Dresden Porcelain

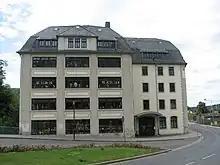
The Dresdener Porzellan building in Freital-Potschappel, 2012.

After German reunification, the world market for decorative and luxury porcelain experienced a major upheaval in the 1990s, and the owners also changed frequently. The porcelain manufactory moved from public property to Treuhand, the trust agency which oversaw the privatization of former East German state property. From then on it passed into the hands of a French investor group in 1991. After its bankruptcy, it was sold in 1993 to the Dresden IPV group of the art patron Jürgen Wegener.